Porsche 911 (997)

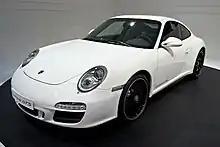
997 Carrera GTS (2010)

A more powerful version of the Turbo called the Turbo "S" (S standing for Sport) was unveiled at the Geneva Motor Show in March 2010. European deliveries were scheduled for May 2010 with production ending in early 2013. Available only with the 7-speed PDK transmission, the engine in the Turbo S was tuned to generate an extra power output of more than the standard Turbo, bringing the total to at 6,000 rpm and of torque. The engine had revised intake valve timing and a new carbon fibre airbox installed to achieve this feat. The Turbo S also gained carbon-ceramic brakes and the Sport Chrono package as standard features. The Turbo S was Porsche's fastest production car to date at the time of its introduction alongside the GT2 RS, having a acceleration time of 3.3 seconds and acceleration time of 10.8 seconds while ultimately reaching a maximum speed of . Maximum torque was available between 2,100 rpm and 4,250 rpm. The 911 Turbo S, by contrast to the regular Turbo, was configured to operate with a higher boost pressure level, which meant that maximum torque was available for an unlimited period.